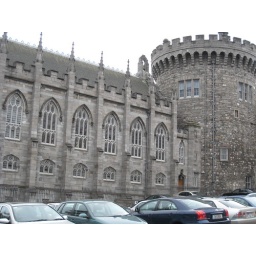
Dublin Castle IV - the tower and car park below